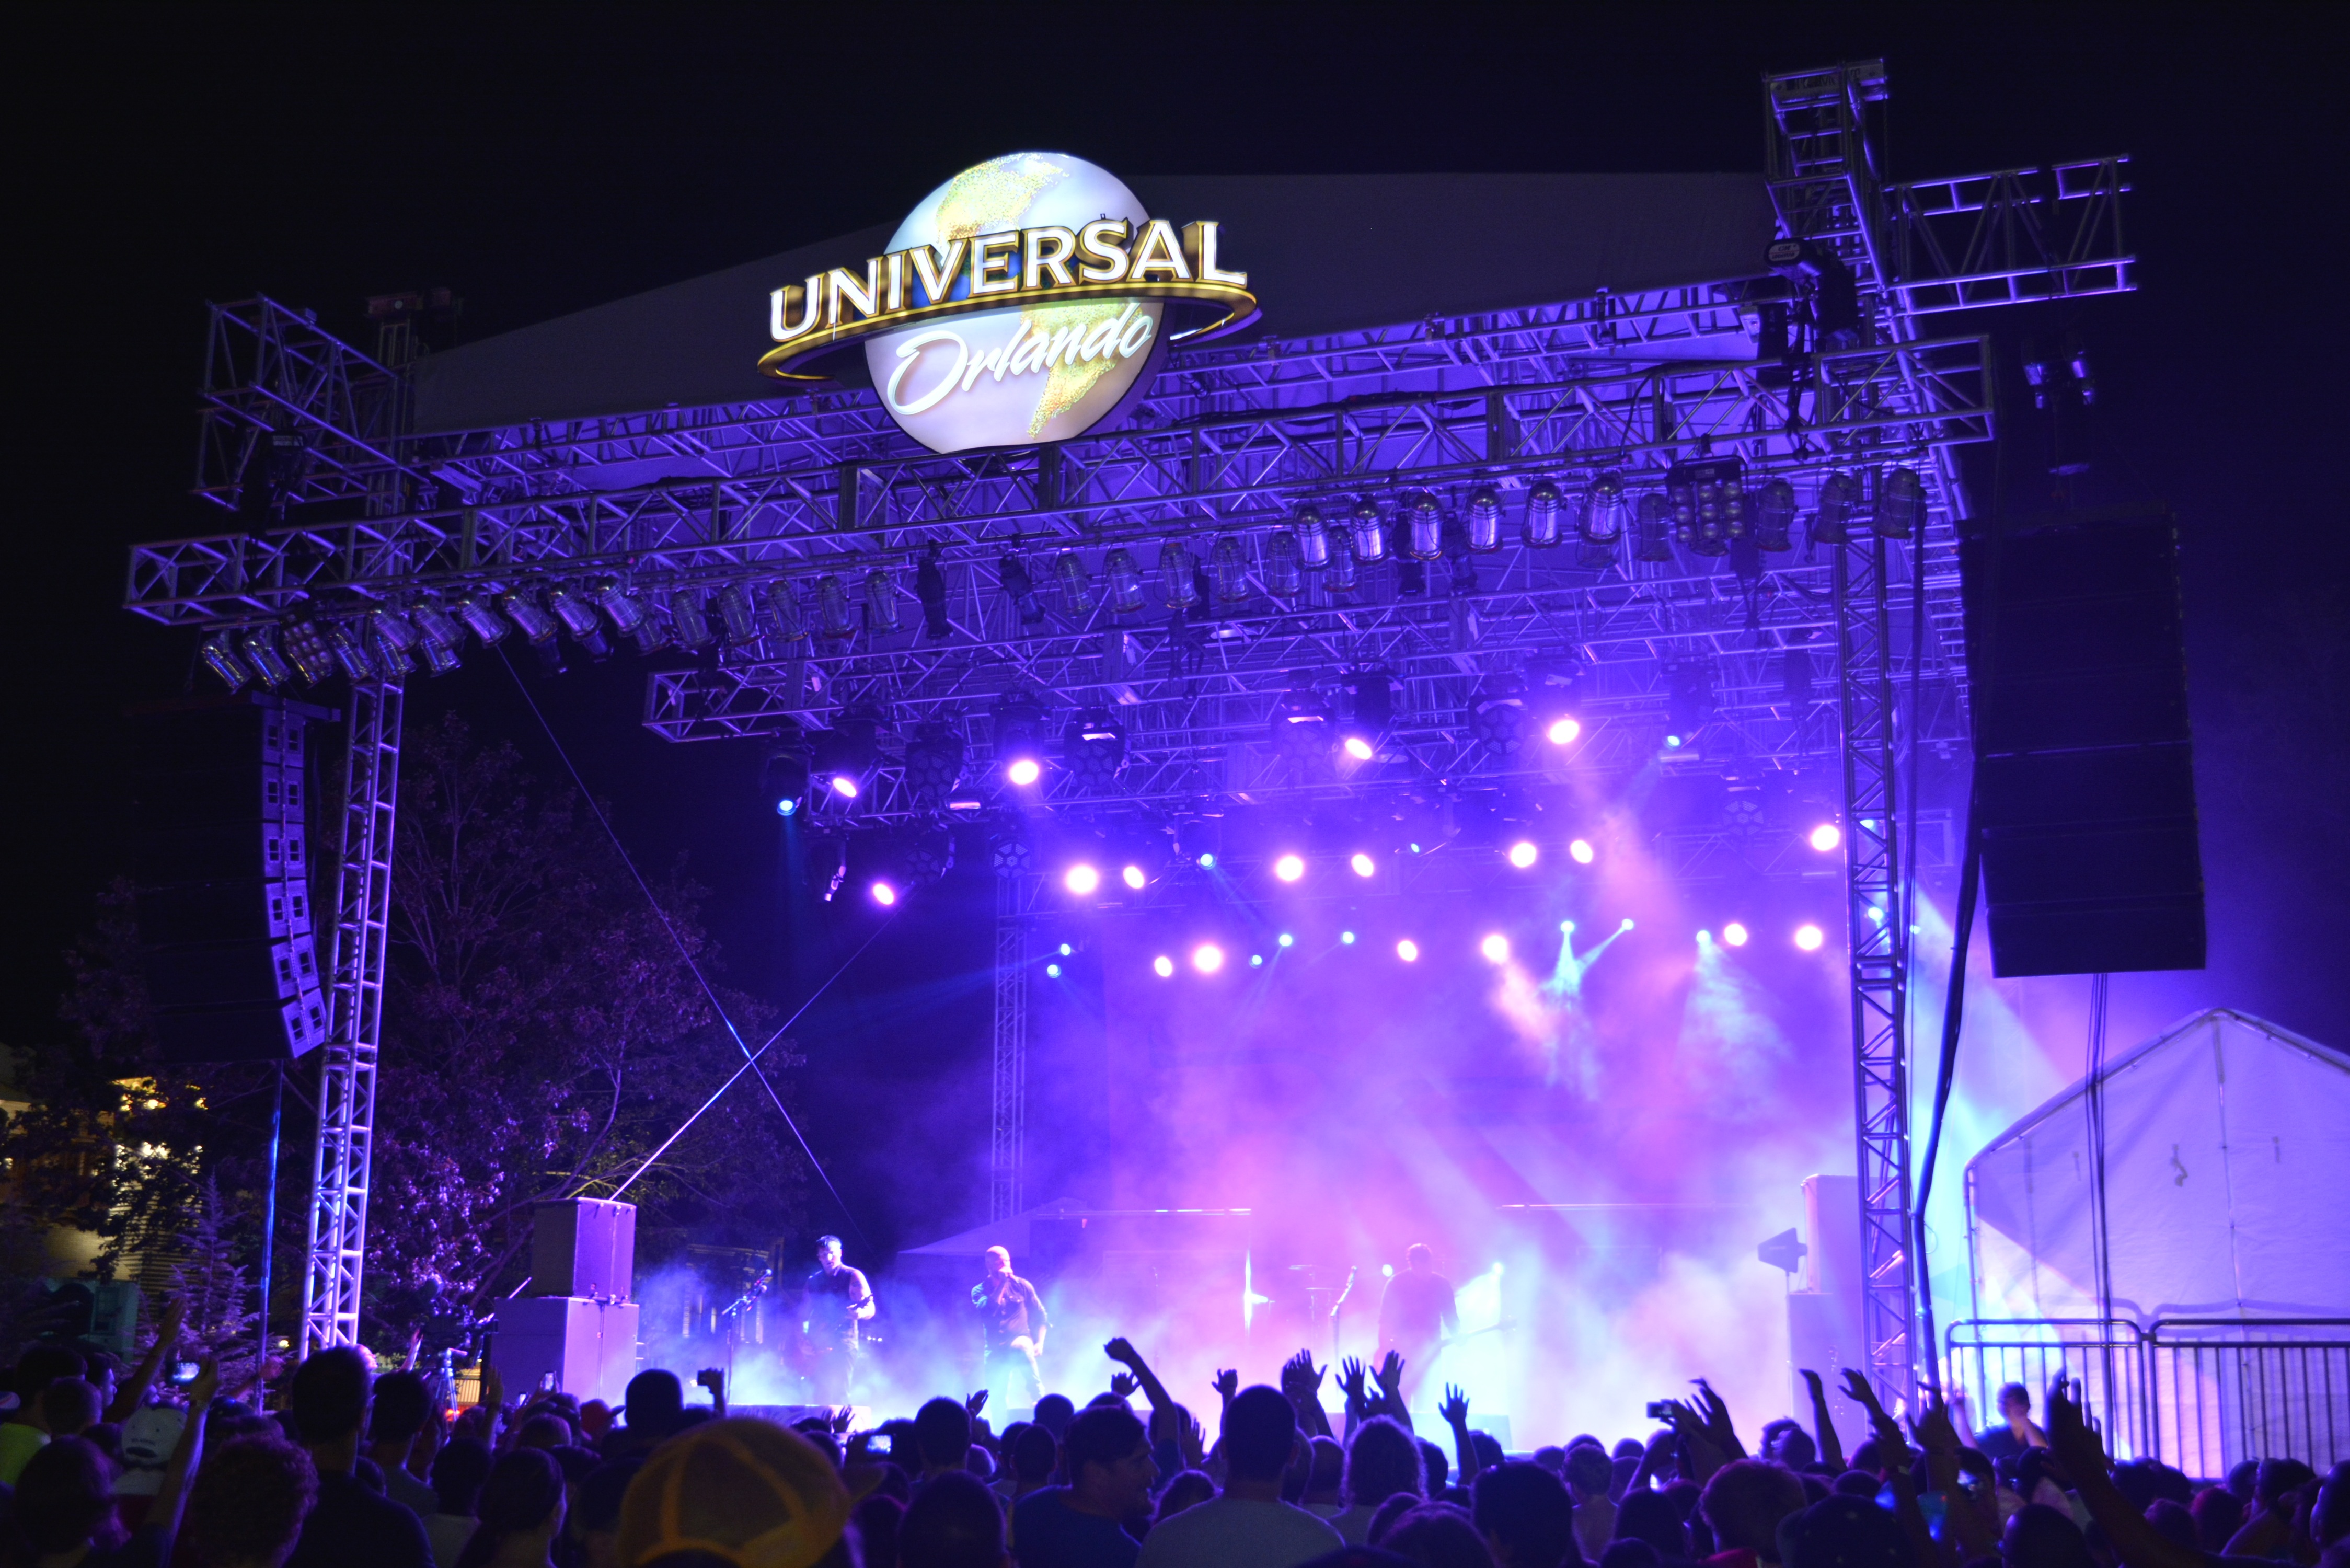
rock, concert, audience, scenic, religion, church, christian, spiritual, colour, religious, catholic, christ, festival, stage, faith, performance, bright, jesus, christianity, entertainment, god, radiant, belief, tint, performing arts, rock concert, radiance, musical theatre